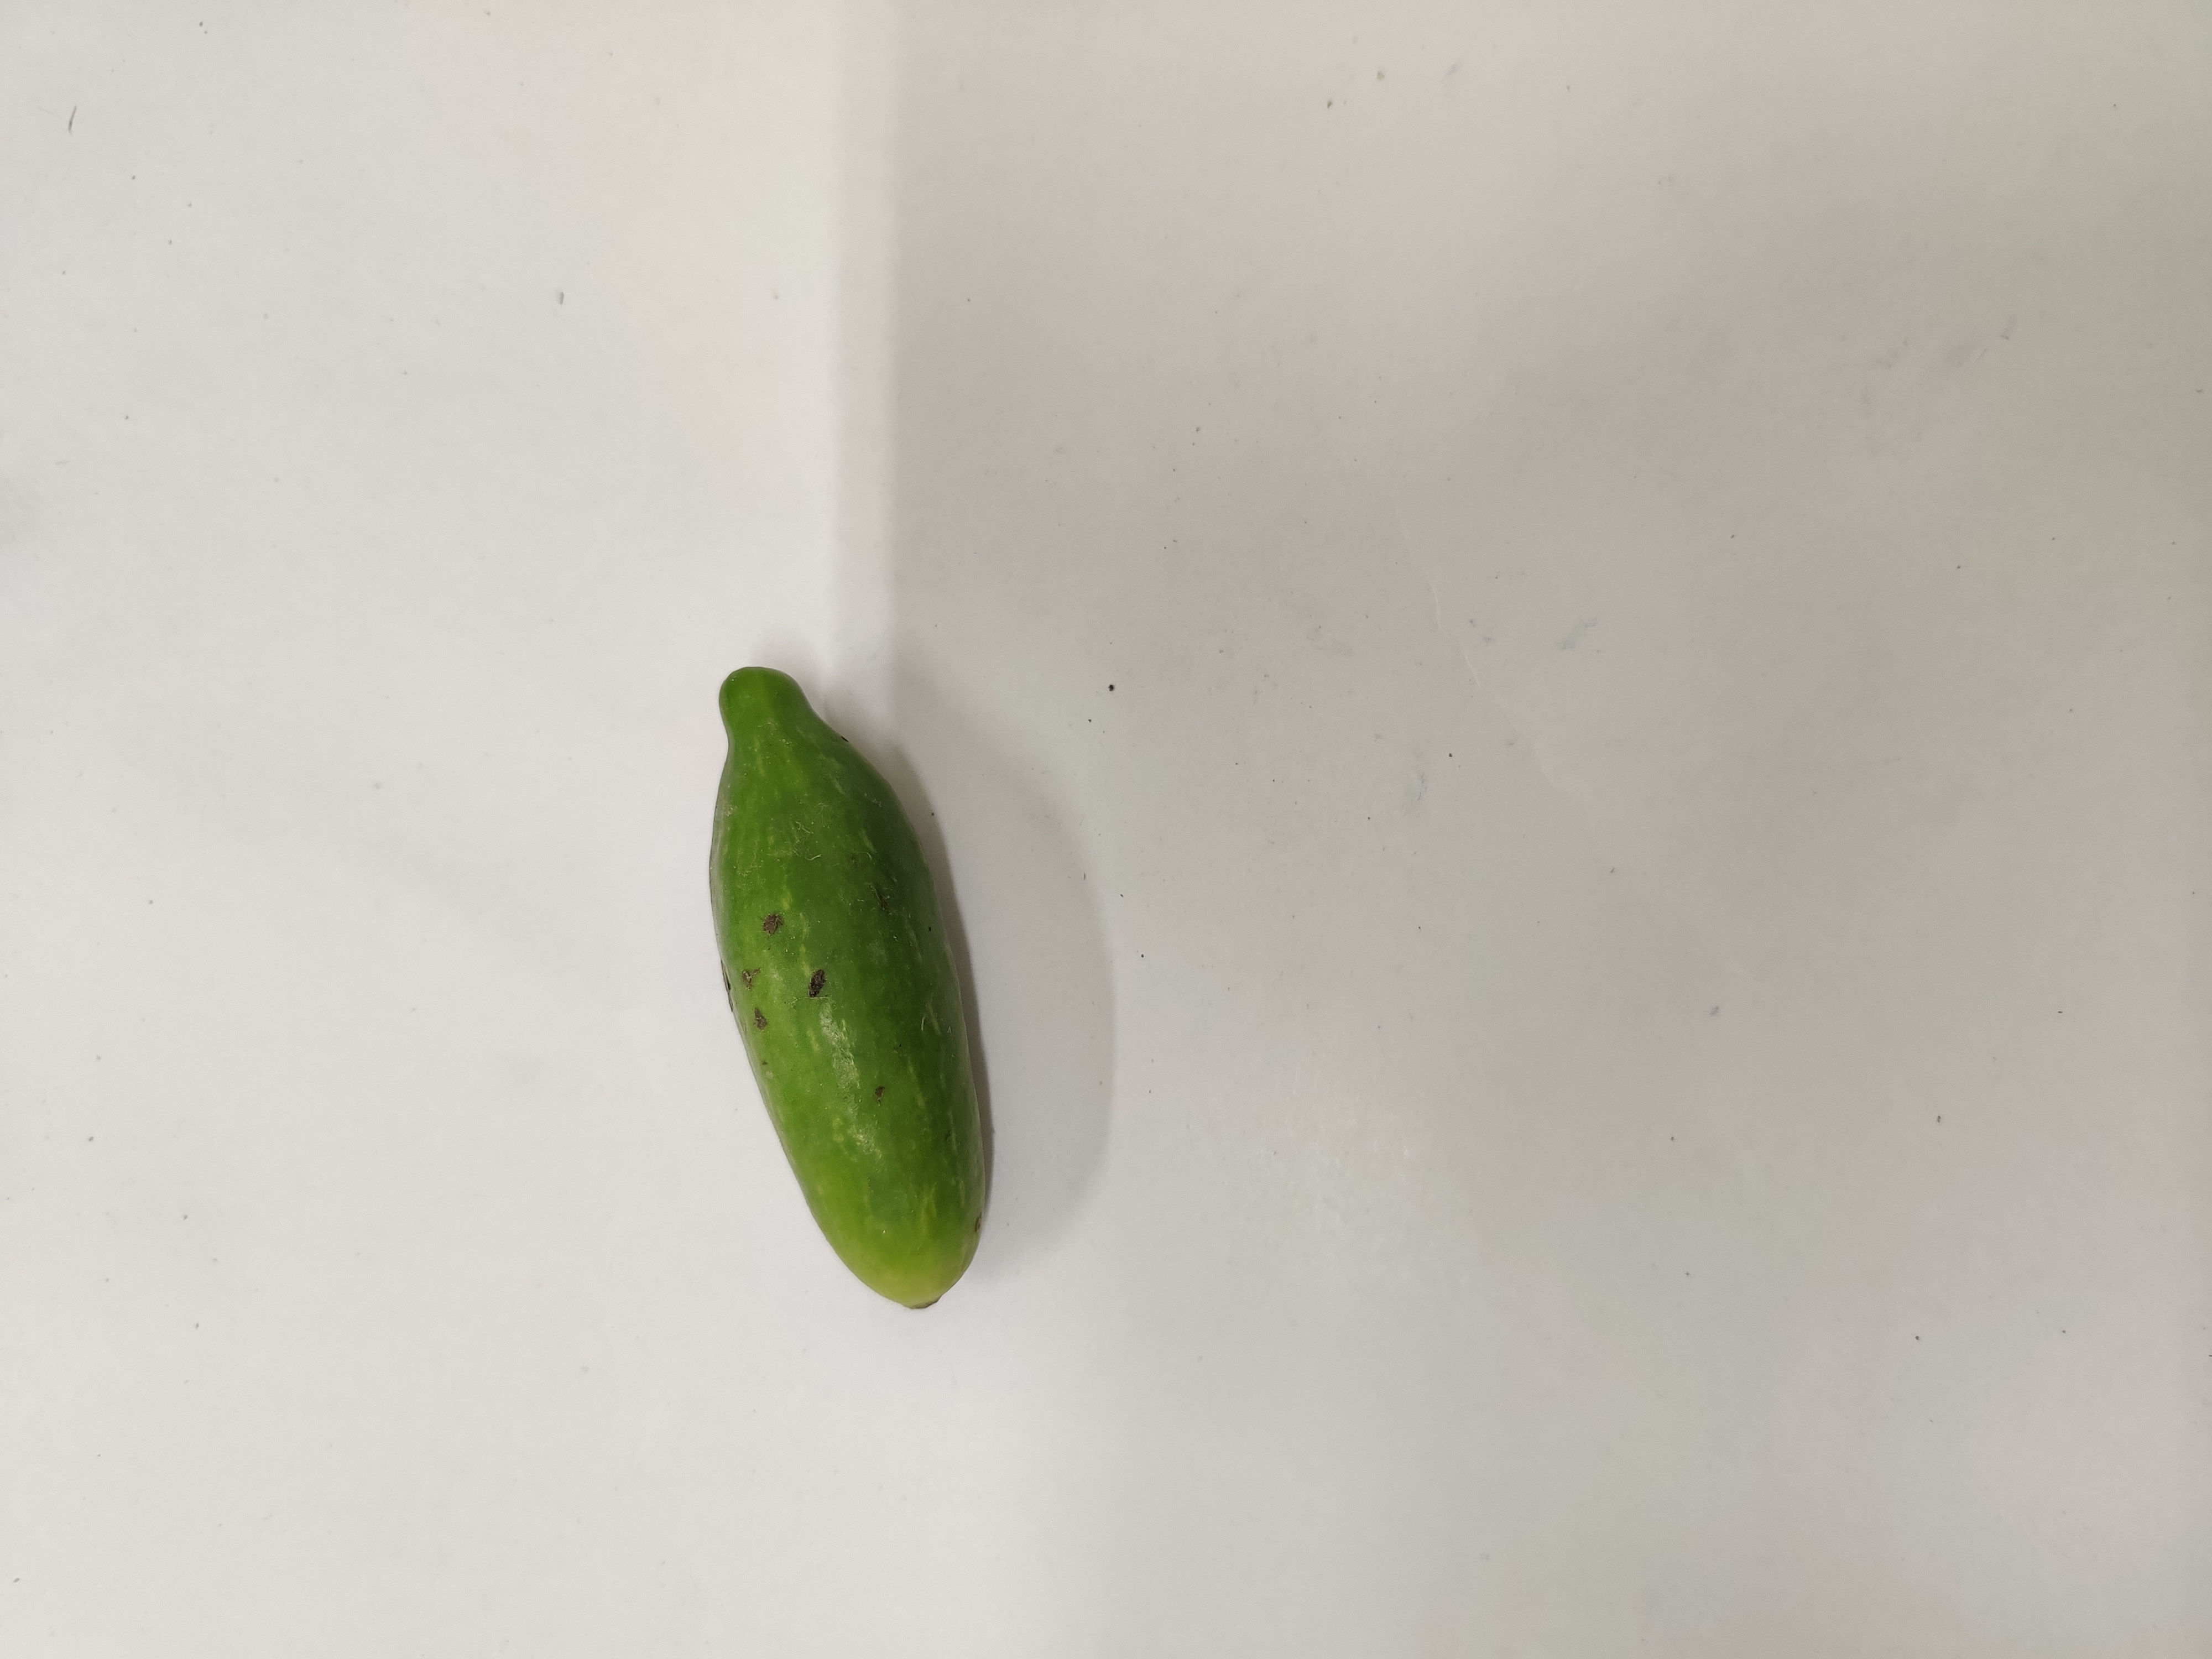
Crop: Ivy Gourd
Condition: Fresh